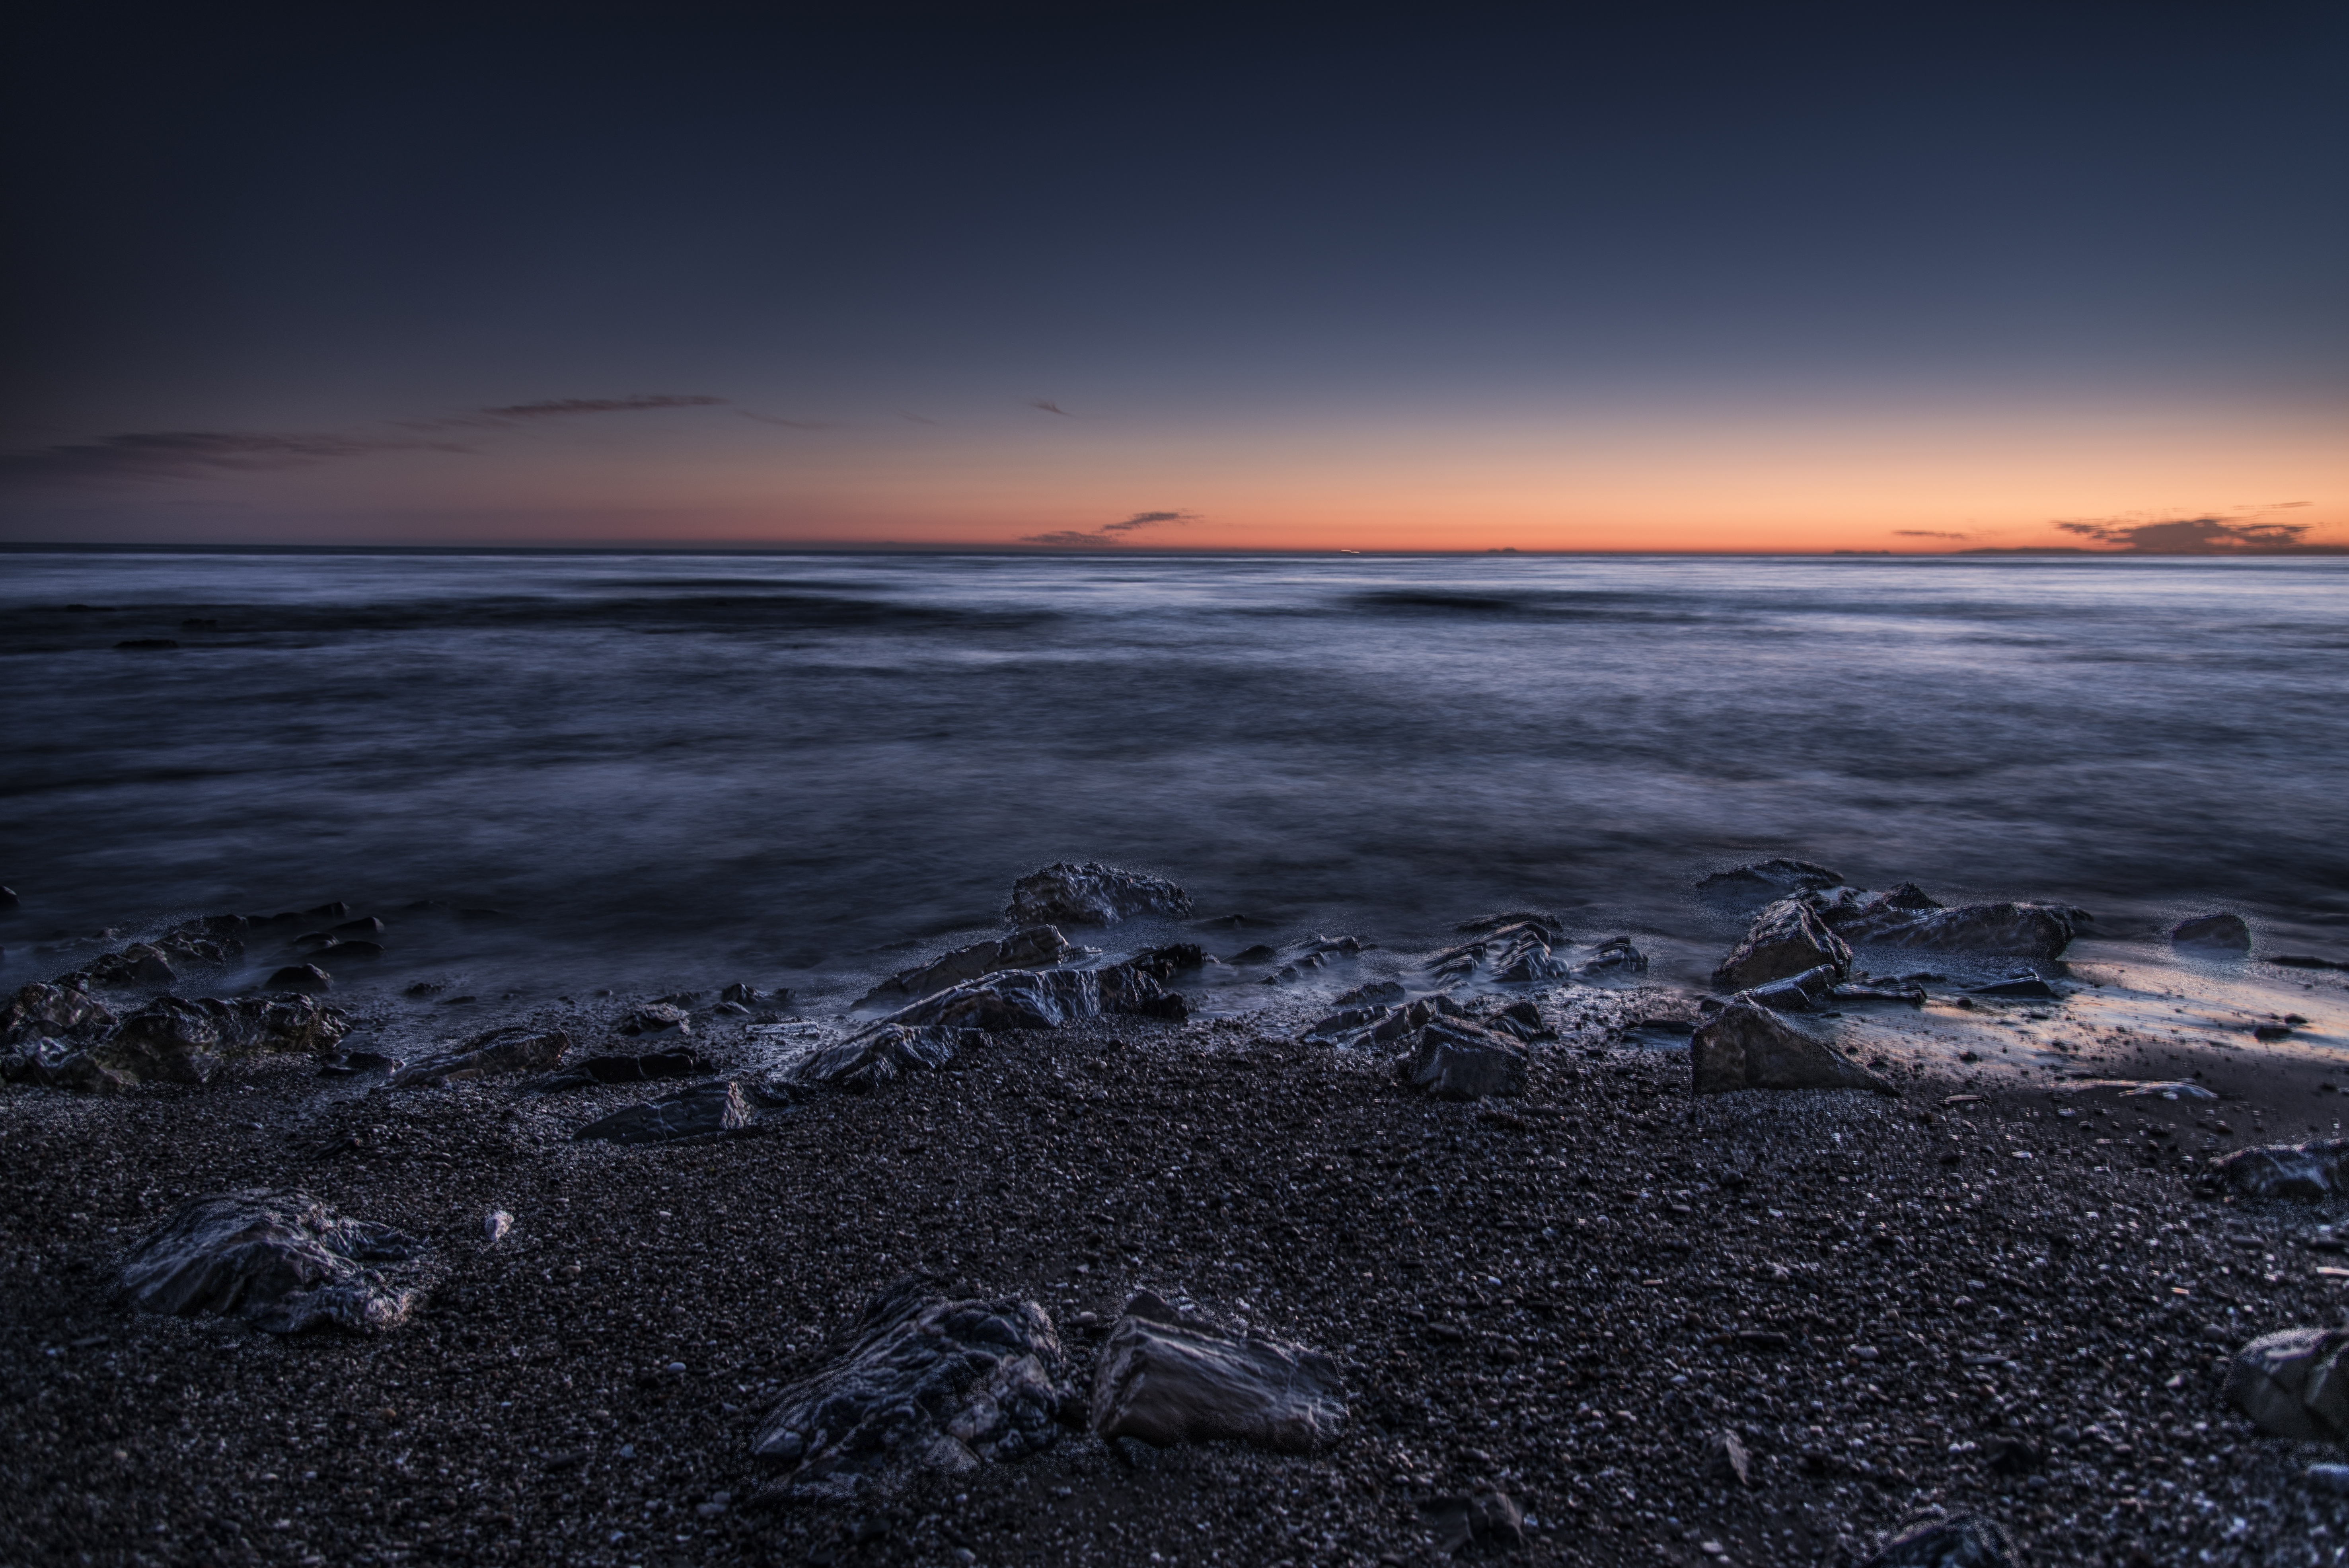
beach, landscape, sea, coast, sand, rock, ocean, horizon, cloud, sky, sun, sunrise, sunset, morning, shore, wave, dawn, dusk, evening, peaceful, blue, marina, body of water, stillness, rocks, waves, clouds, spain, andalusia, malaga, mijas, costa del sol, calahonda, wind wave